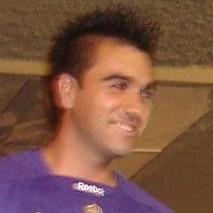
Age: 25